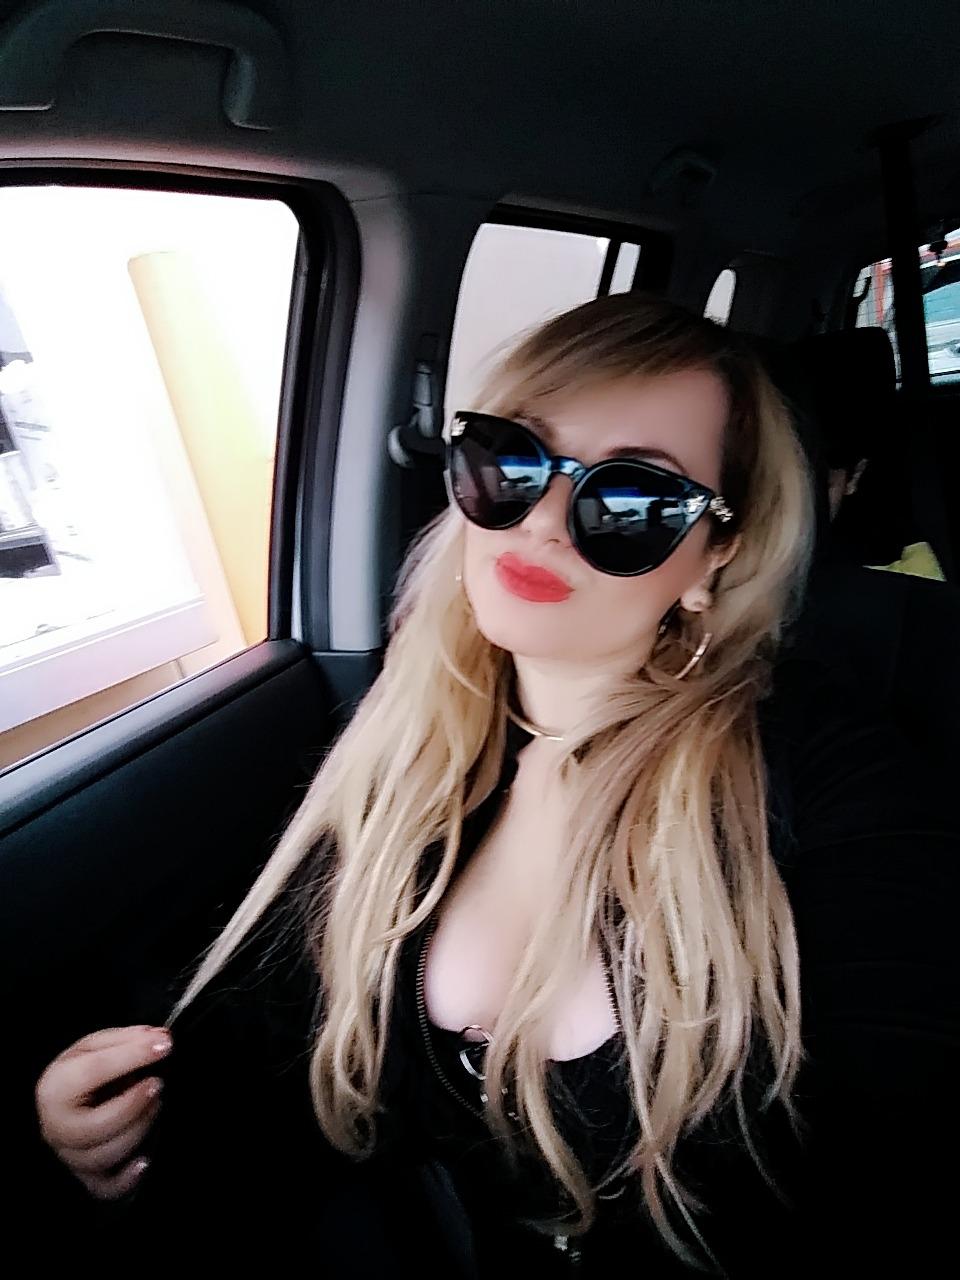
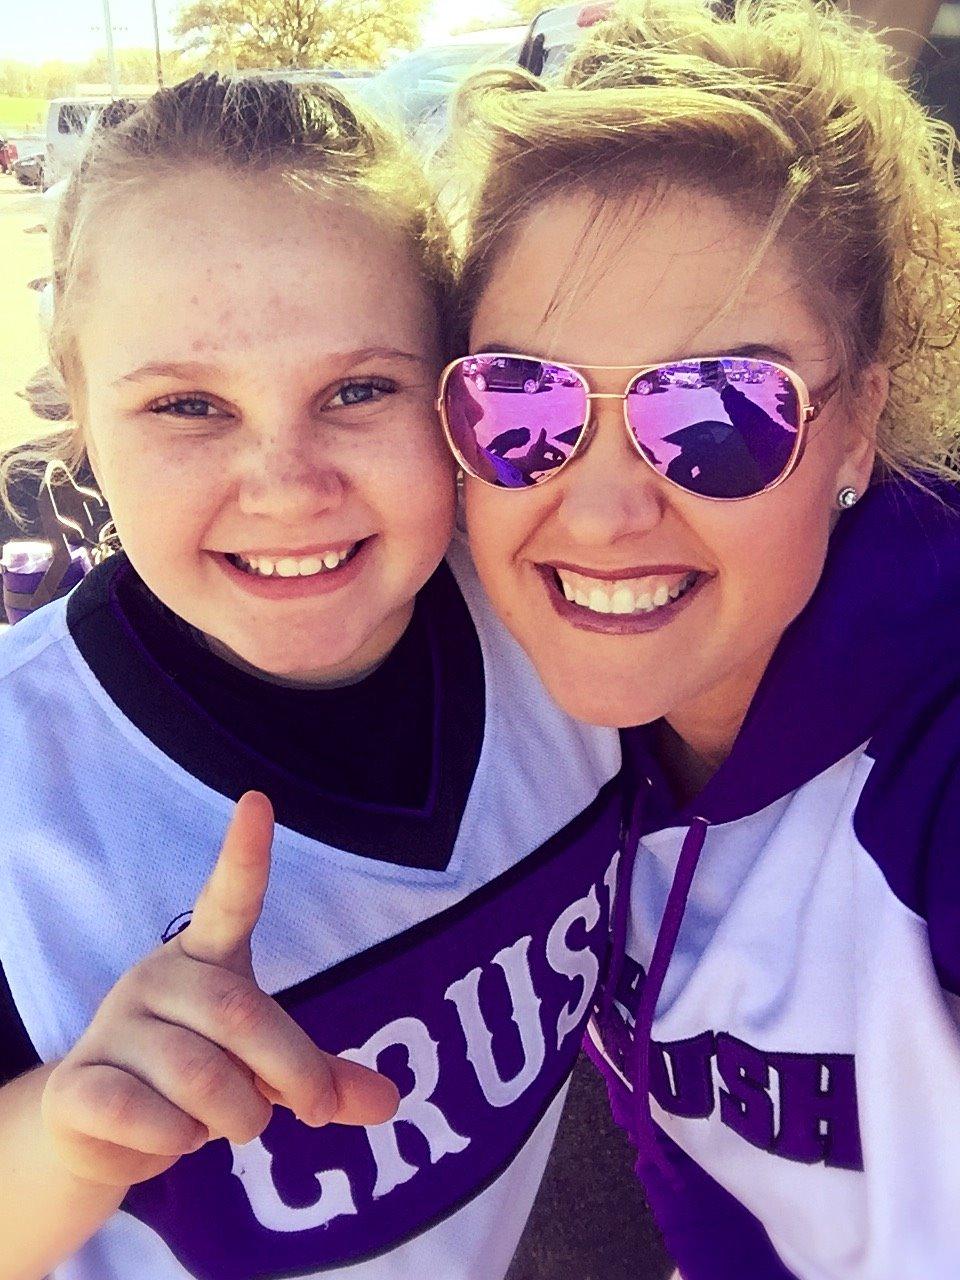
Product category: accessories_sunglasses
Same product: no